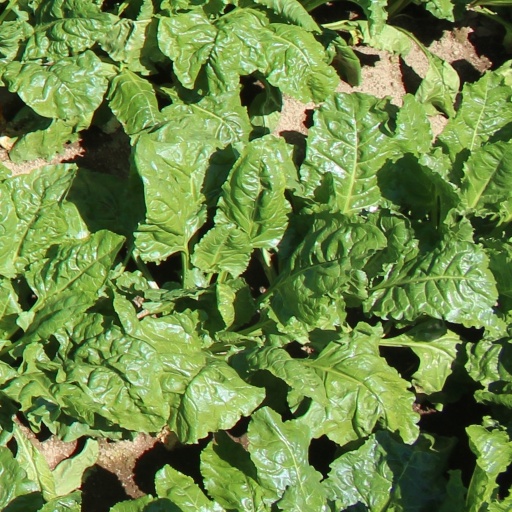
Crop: sugar beet